History of Le Havre

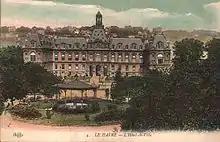
The Town Hall in 1897

Between 1789 and 1793 the port of Le Havre was the second largest in France after that of Nantes. The Triangular trade continued until the war and its abolition. The port remained strategic because of the grain trade (supply of Paris) and its closeness to the British enemy.